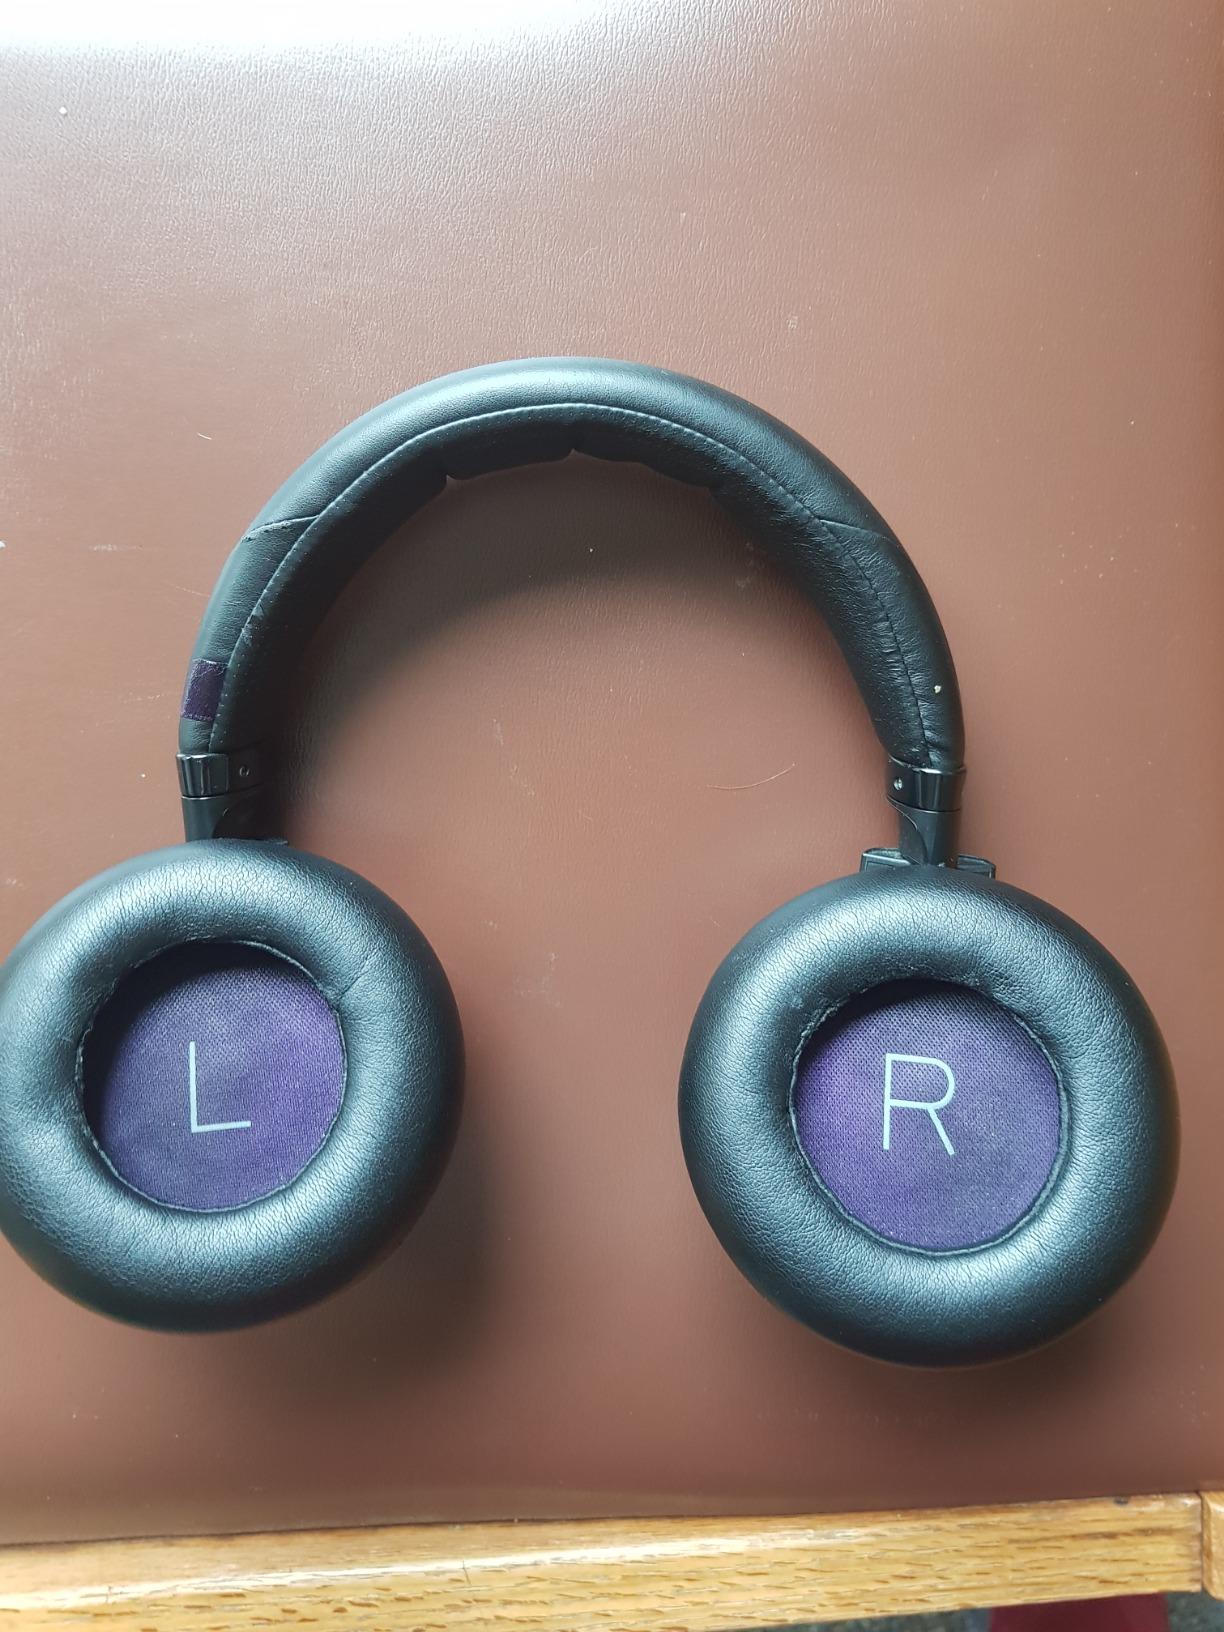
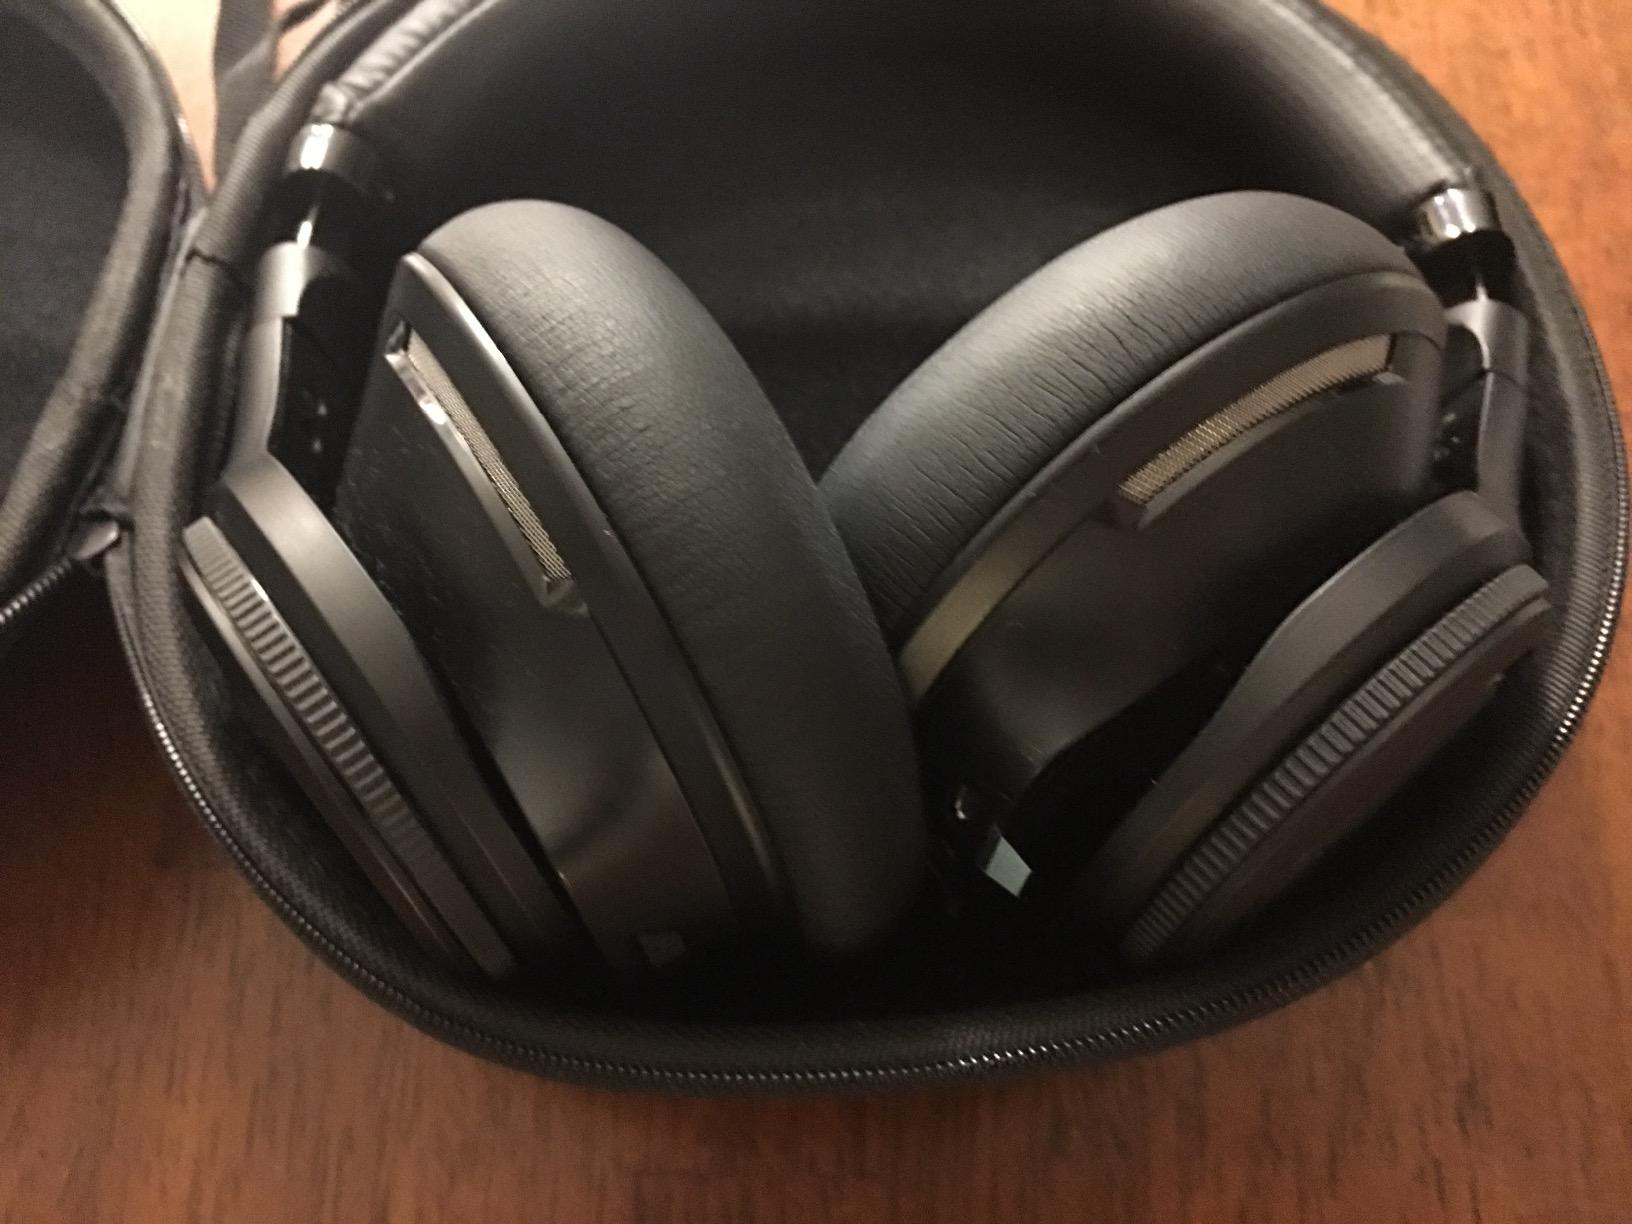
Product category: headphones
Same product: yes